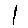
Label: 1